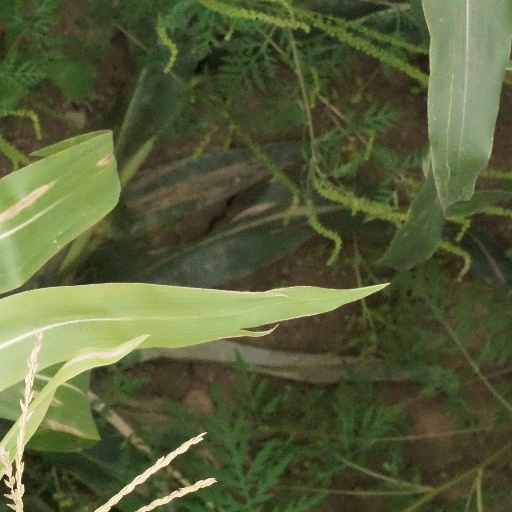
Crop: maize; corn